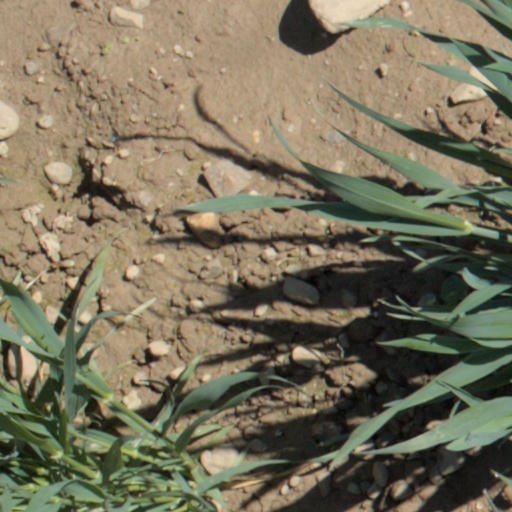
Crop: wheat